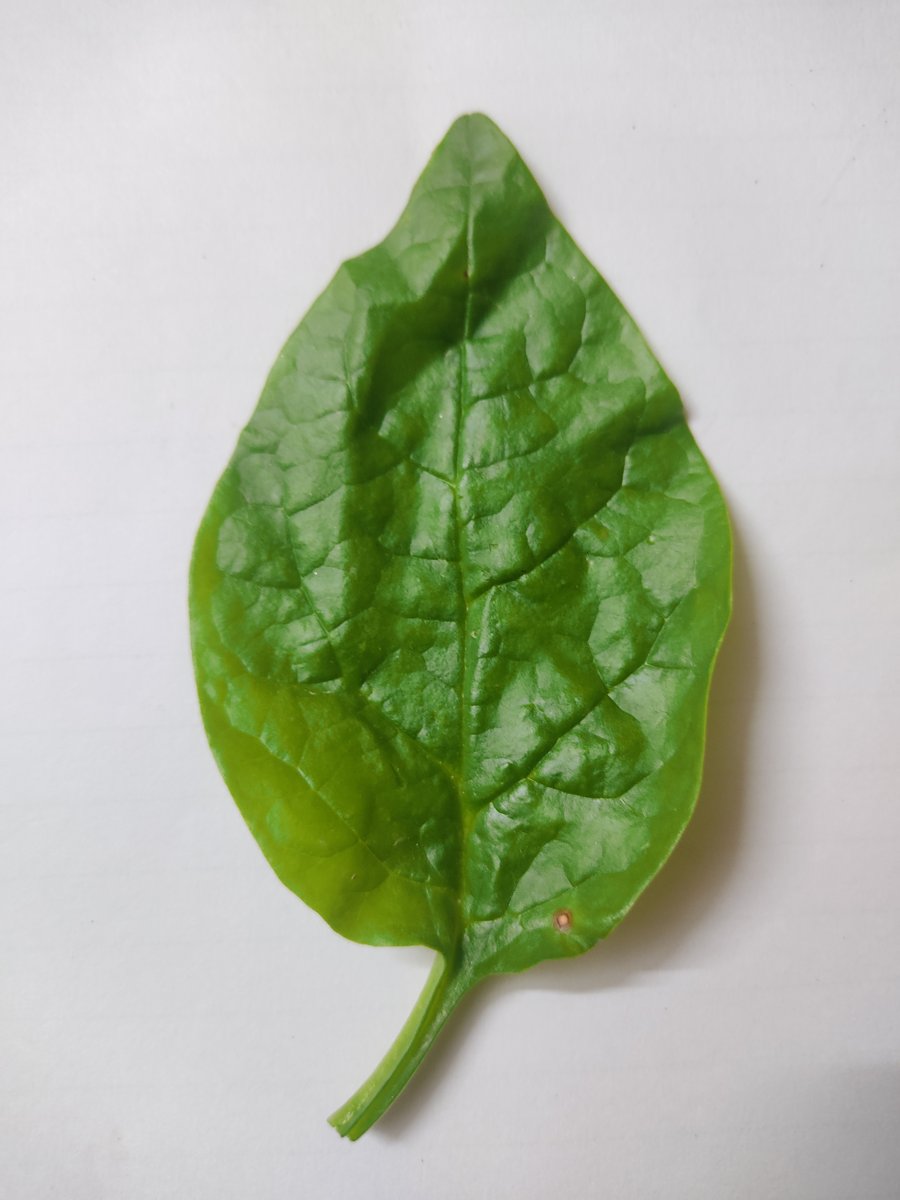
Label: Healthy-Leaf